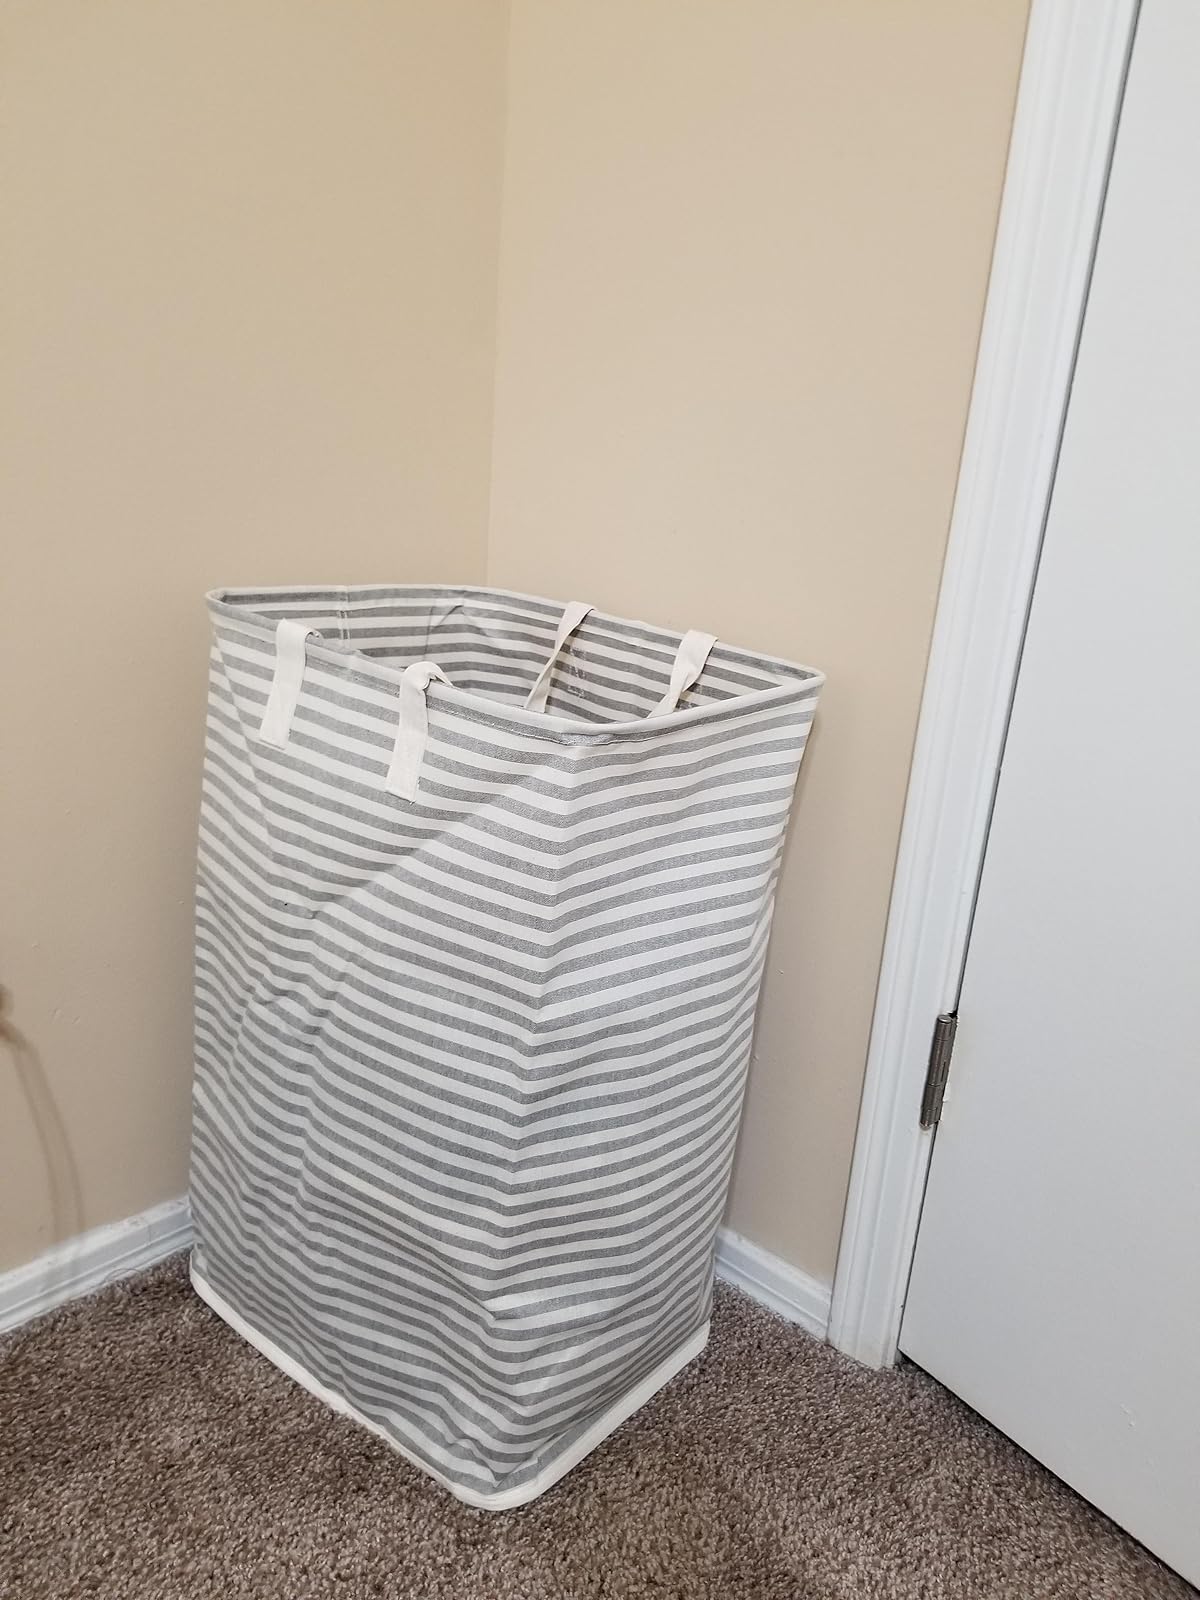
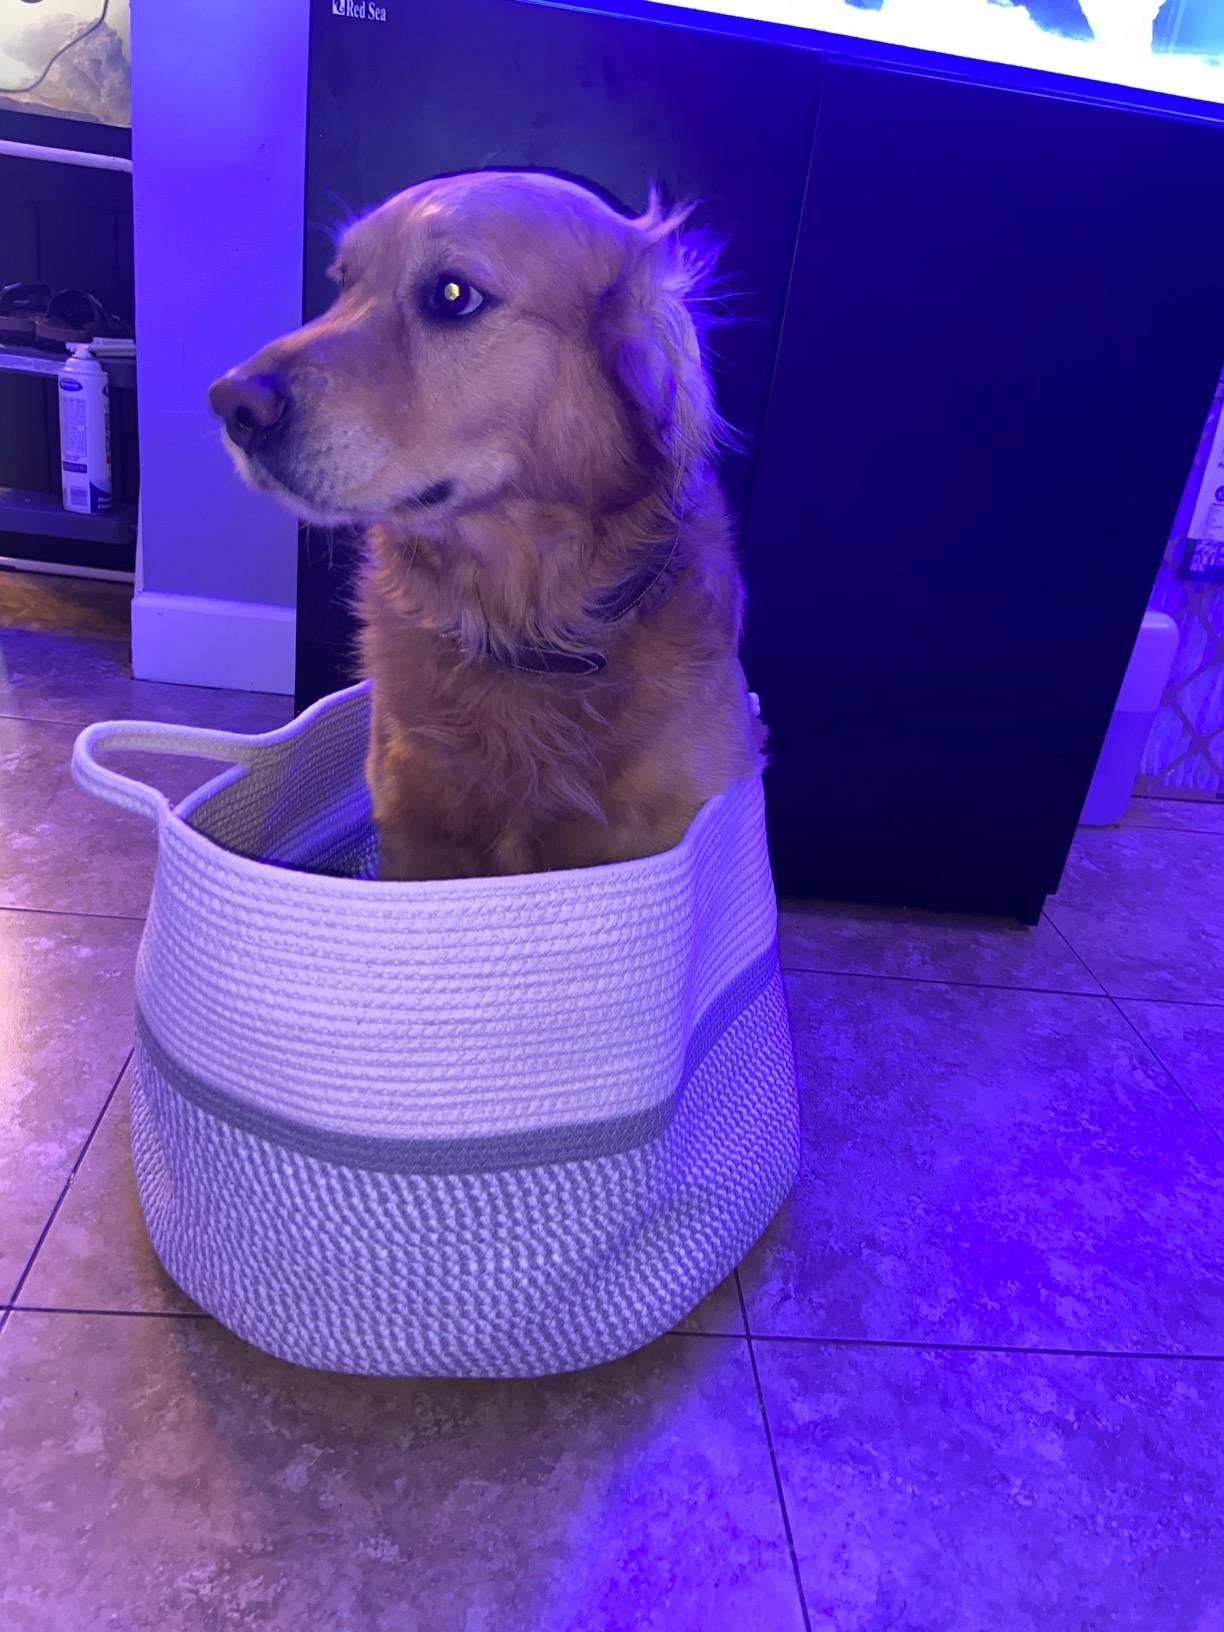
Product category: items_hamper
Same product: no